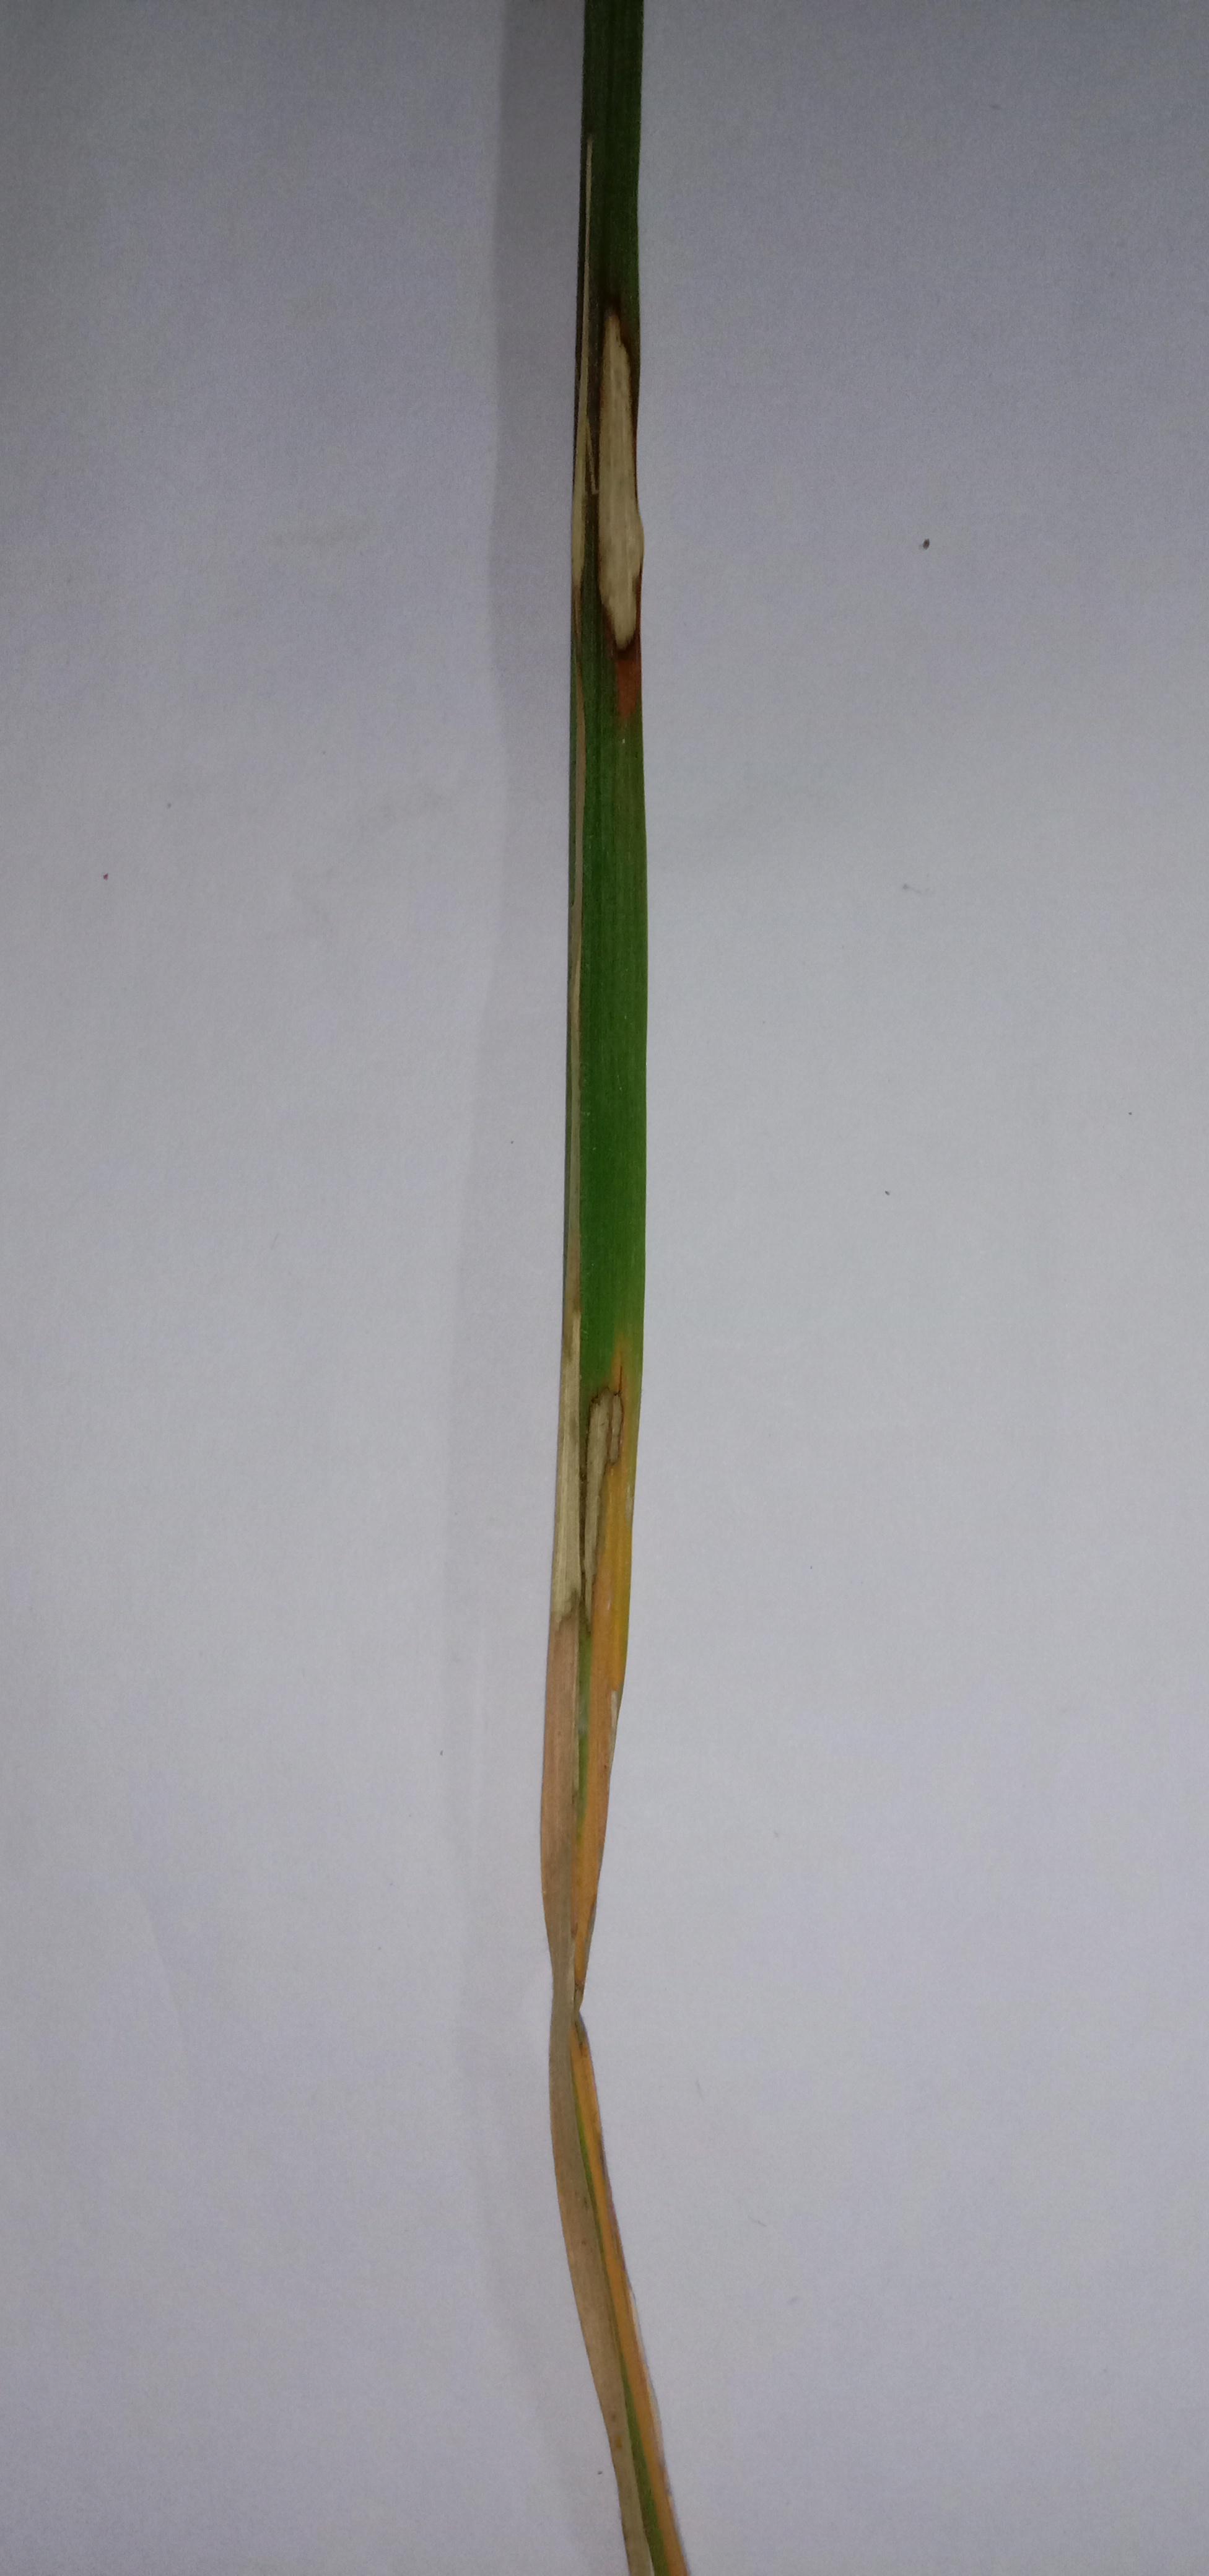
Label: Rice___Brown_Spot